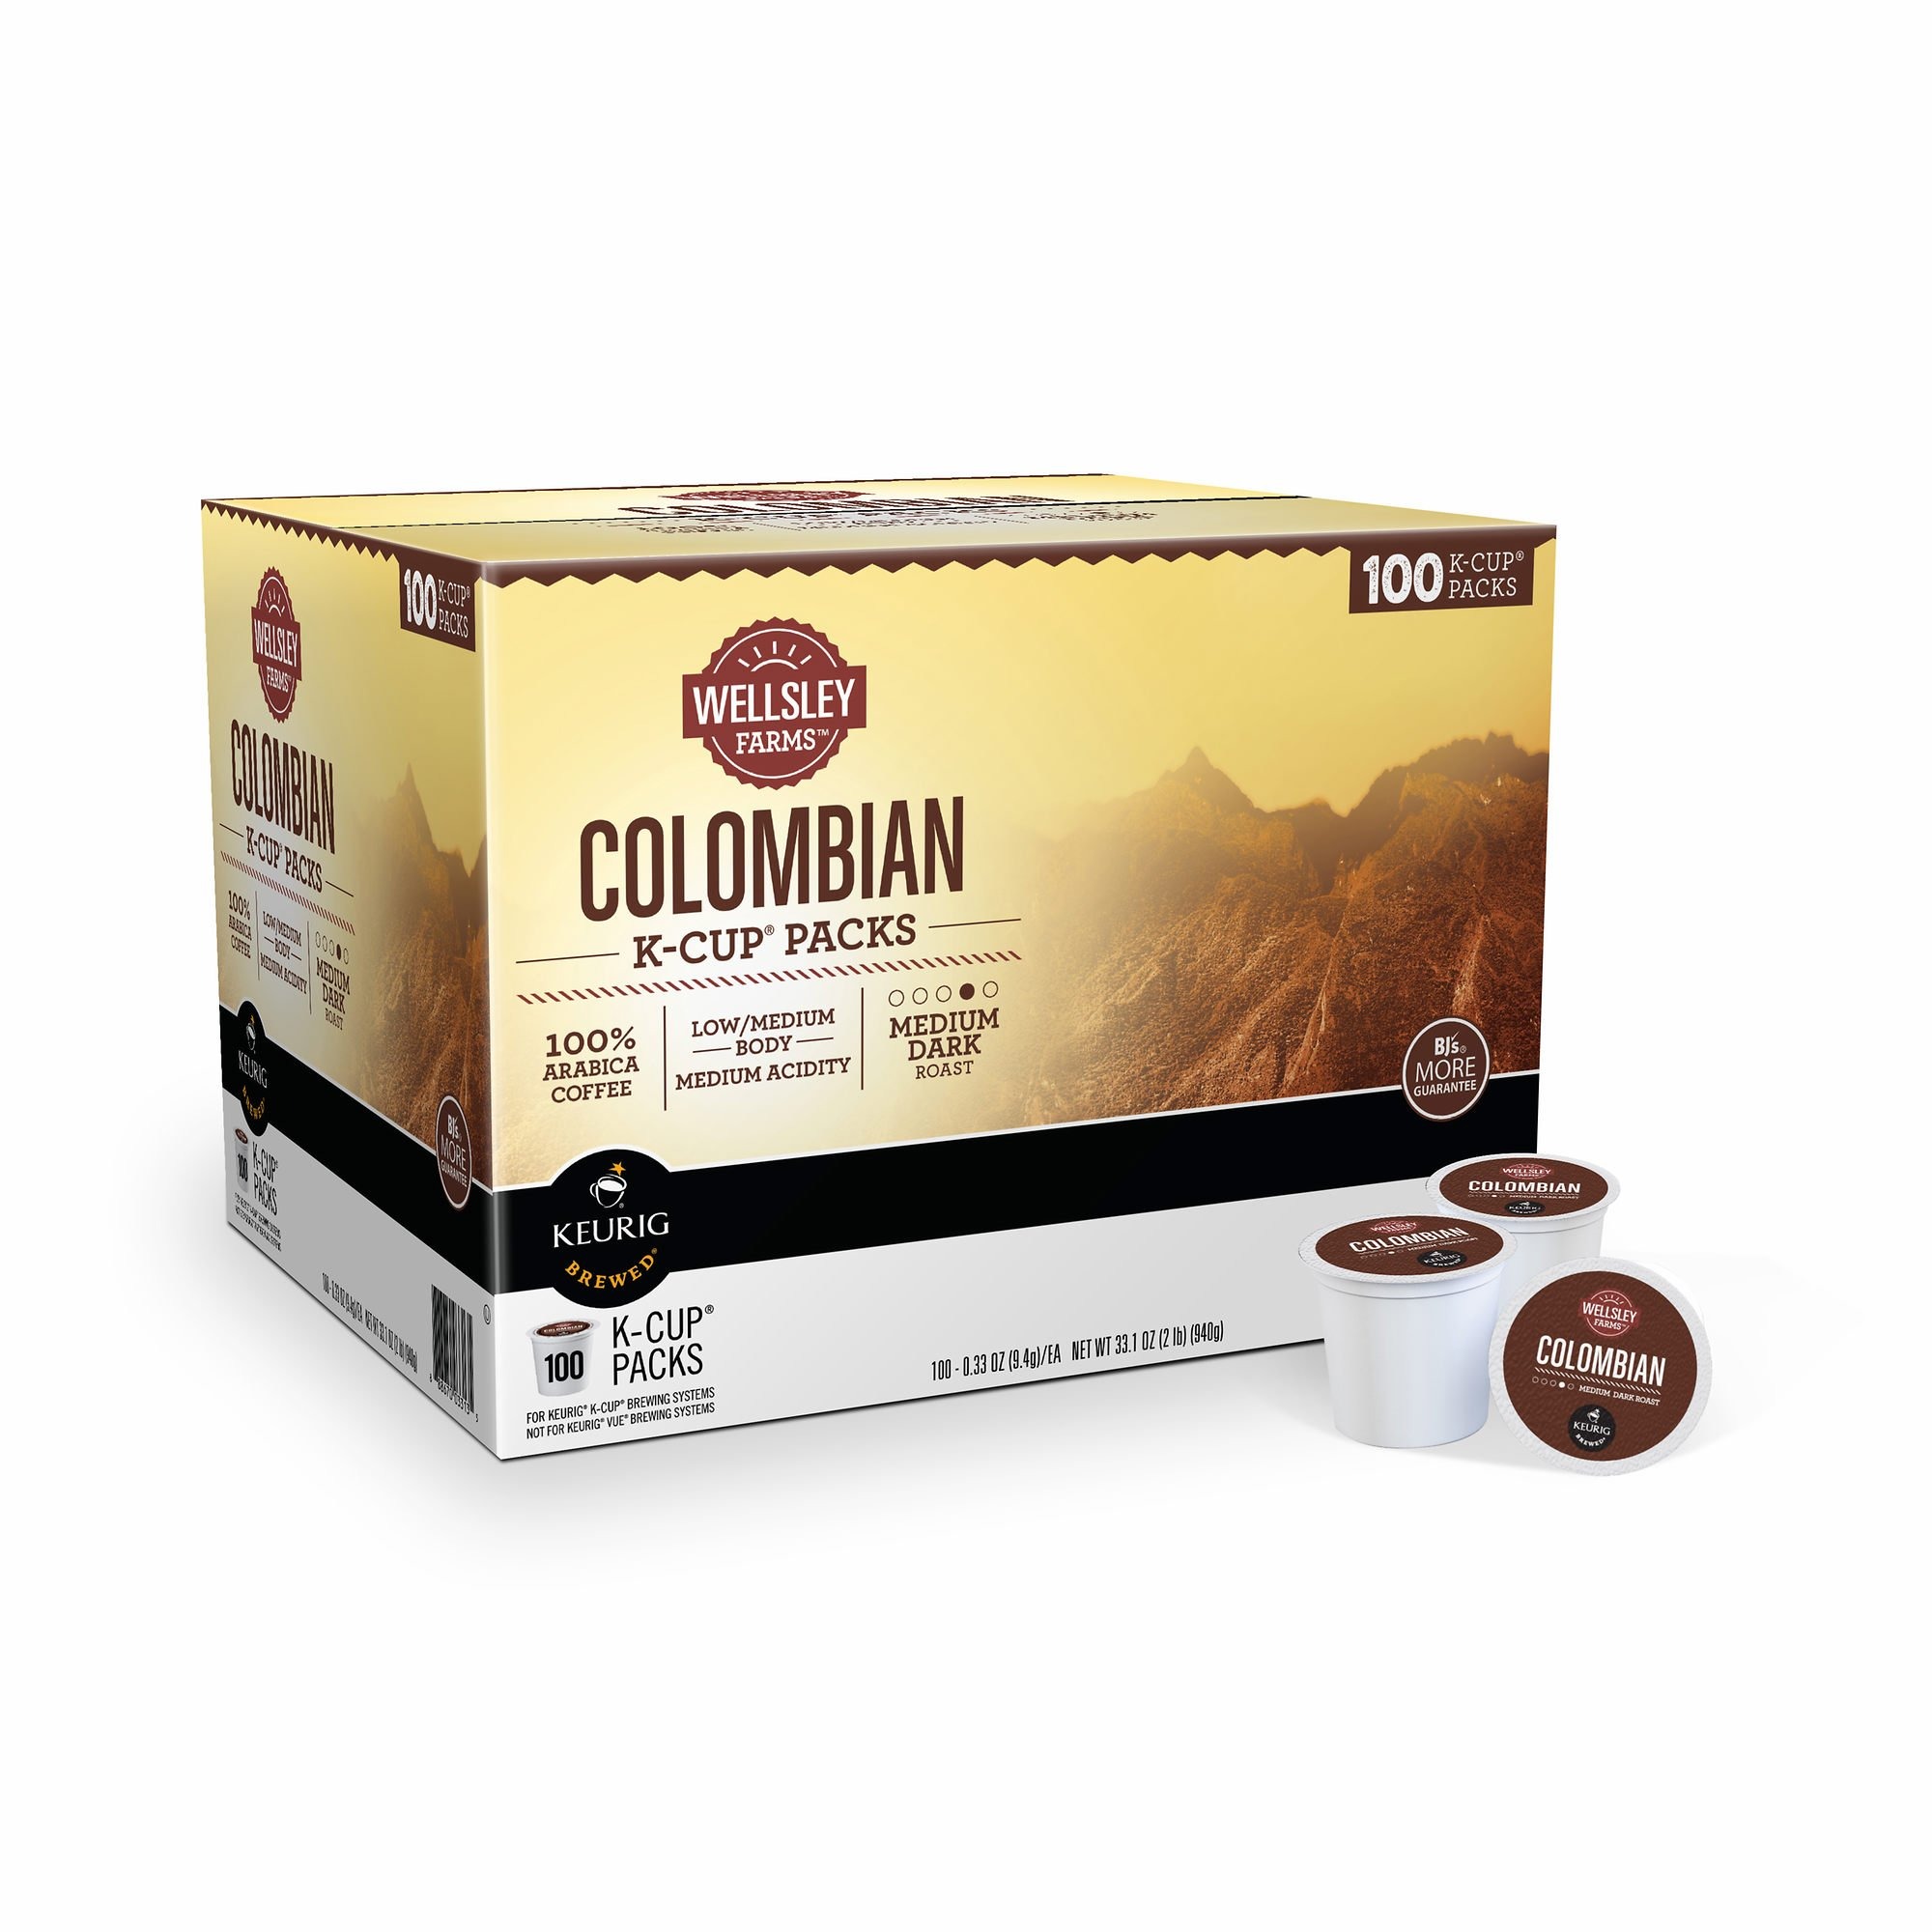
Item Name: Wellsley Farms Colombian Coffee 100 K-Cups Packs
Bullet Point 1: 100% Arabica coffee
Bullet Point 2: Medium dark roast
Bullet Point 3: Classic sweet flavor and crisp finish
Bullet Point 4: Includes 100 K-Cup pods
Value: 100.0
Unit: Ounce

Price: 42.8